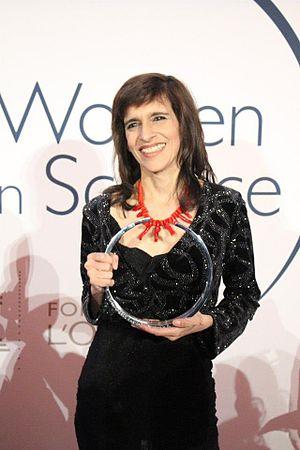
Marcia Cristina Bernardes Barbosa est une physicienne brésilienne. Elle enseigne et dirige ses recherches à l'institut de physique de l'Université fédérale du Rio Grande do Sul. Elle fait partie de l'union internationale de physique pure et appliquée où elle a dirigé le groupe de travail sur les femmes en physique. Elle a reçu le prix L'Oréal-Unesco pour les femmes et la science en 2013 pour la découverte d’une anomalie de l’eau, applicable à d’autres liquides, mais aussi importante pour la compréhension du repliement des protéines, aspect essentiel pour le traitement de certaines maladies.